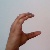
The image shows a hand gesture representing the letter 'C' in Indian Sign Language.